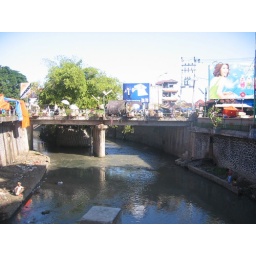
I think there might be some water in the river (doesn't smell like it, though).